Mantua

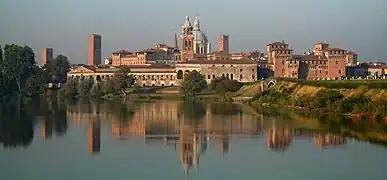
Panorama of Mantua

Mantua, although a constituent province of Lombardy, still remained under the Austrian Empire along with Venetia. In 1866, Prussia-led North German Confederation sided with the newly established, Piedmont-led Kingdom of Italy against the Austrian Empire in the Third Italian War of Independence. The quick defeat of Austria led to its withdrawal of the Kingdom of Venetia (including the capital city, Venice). Mantua reconnected with the region of Lombardy and was incorporated into the Kingdom of Italy.